Longship

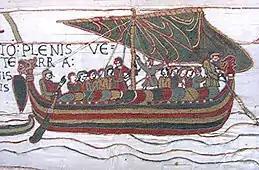
Image from the Bayeux Tapestry showing Harold Godwinson's ship approaching a beach, probably in the Somme Estuary

During an excavation of a Viking Age farm in southern Greenland part of a circular disk with carvings was recovered. The discovery of the so-called Viking Sundial suggested a hypothesis that it was used as a compass. Archaeologists found a piece of stone and a fragment of wooden disk both featuring straight and hyperbolic carvings. It turned out that the two items had been parts of sundials used by the Vikings as a compass during their sea-crossings along latitude 61 degrees North.